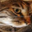
Label: cat